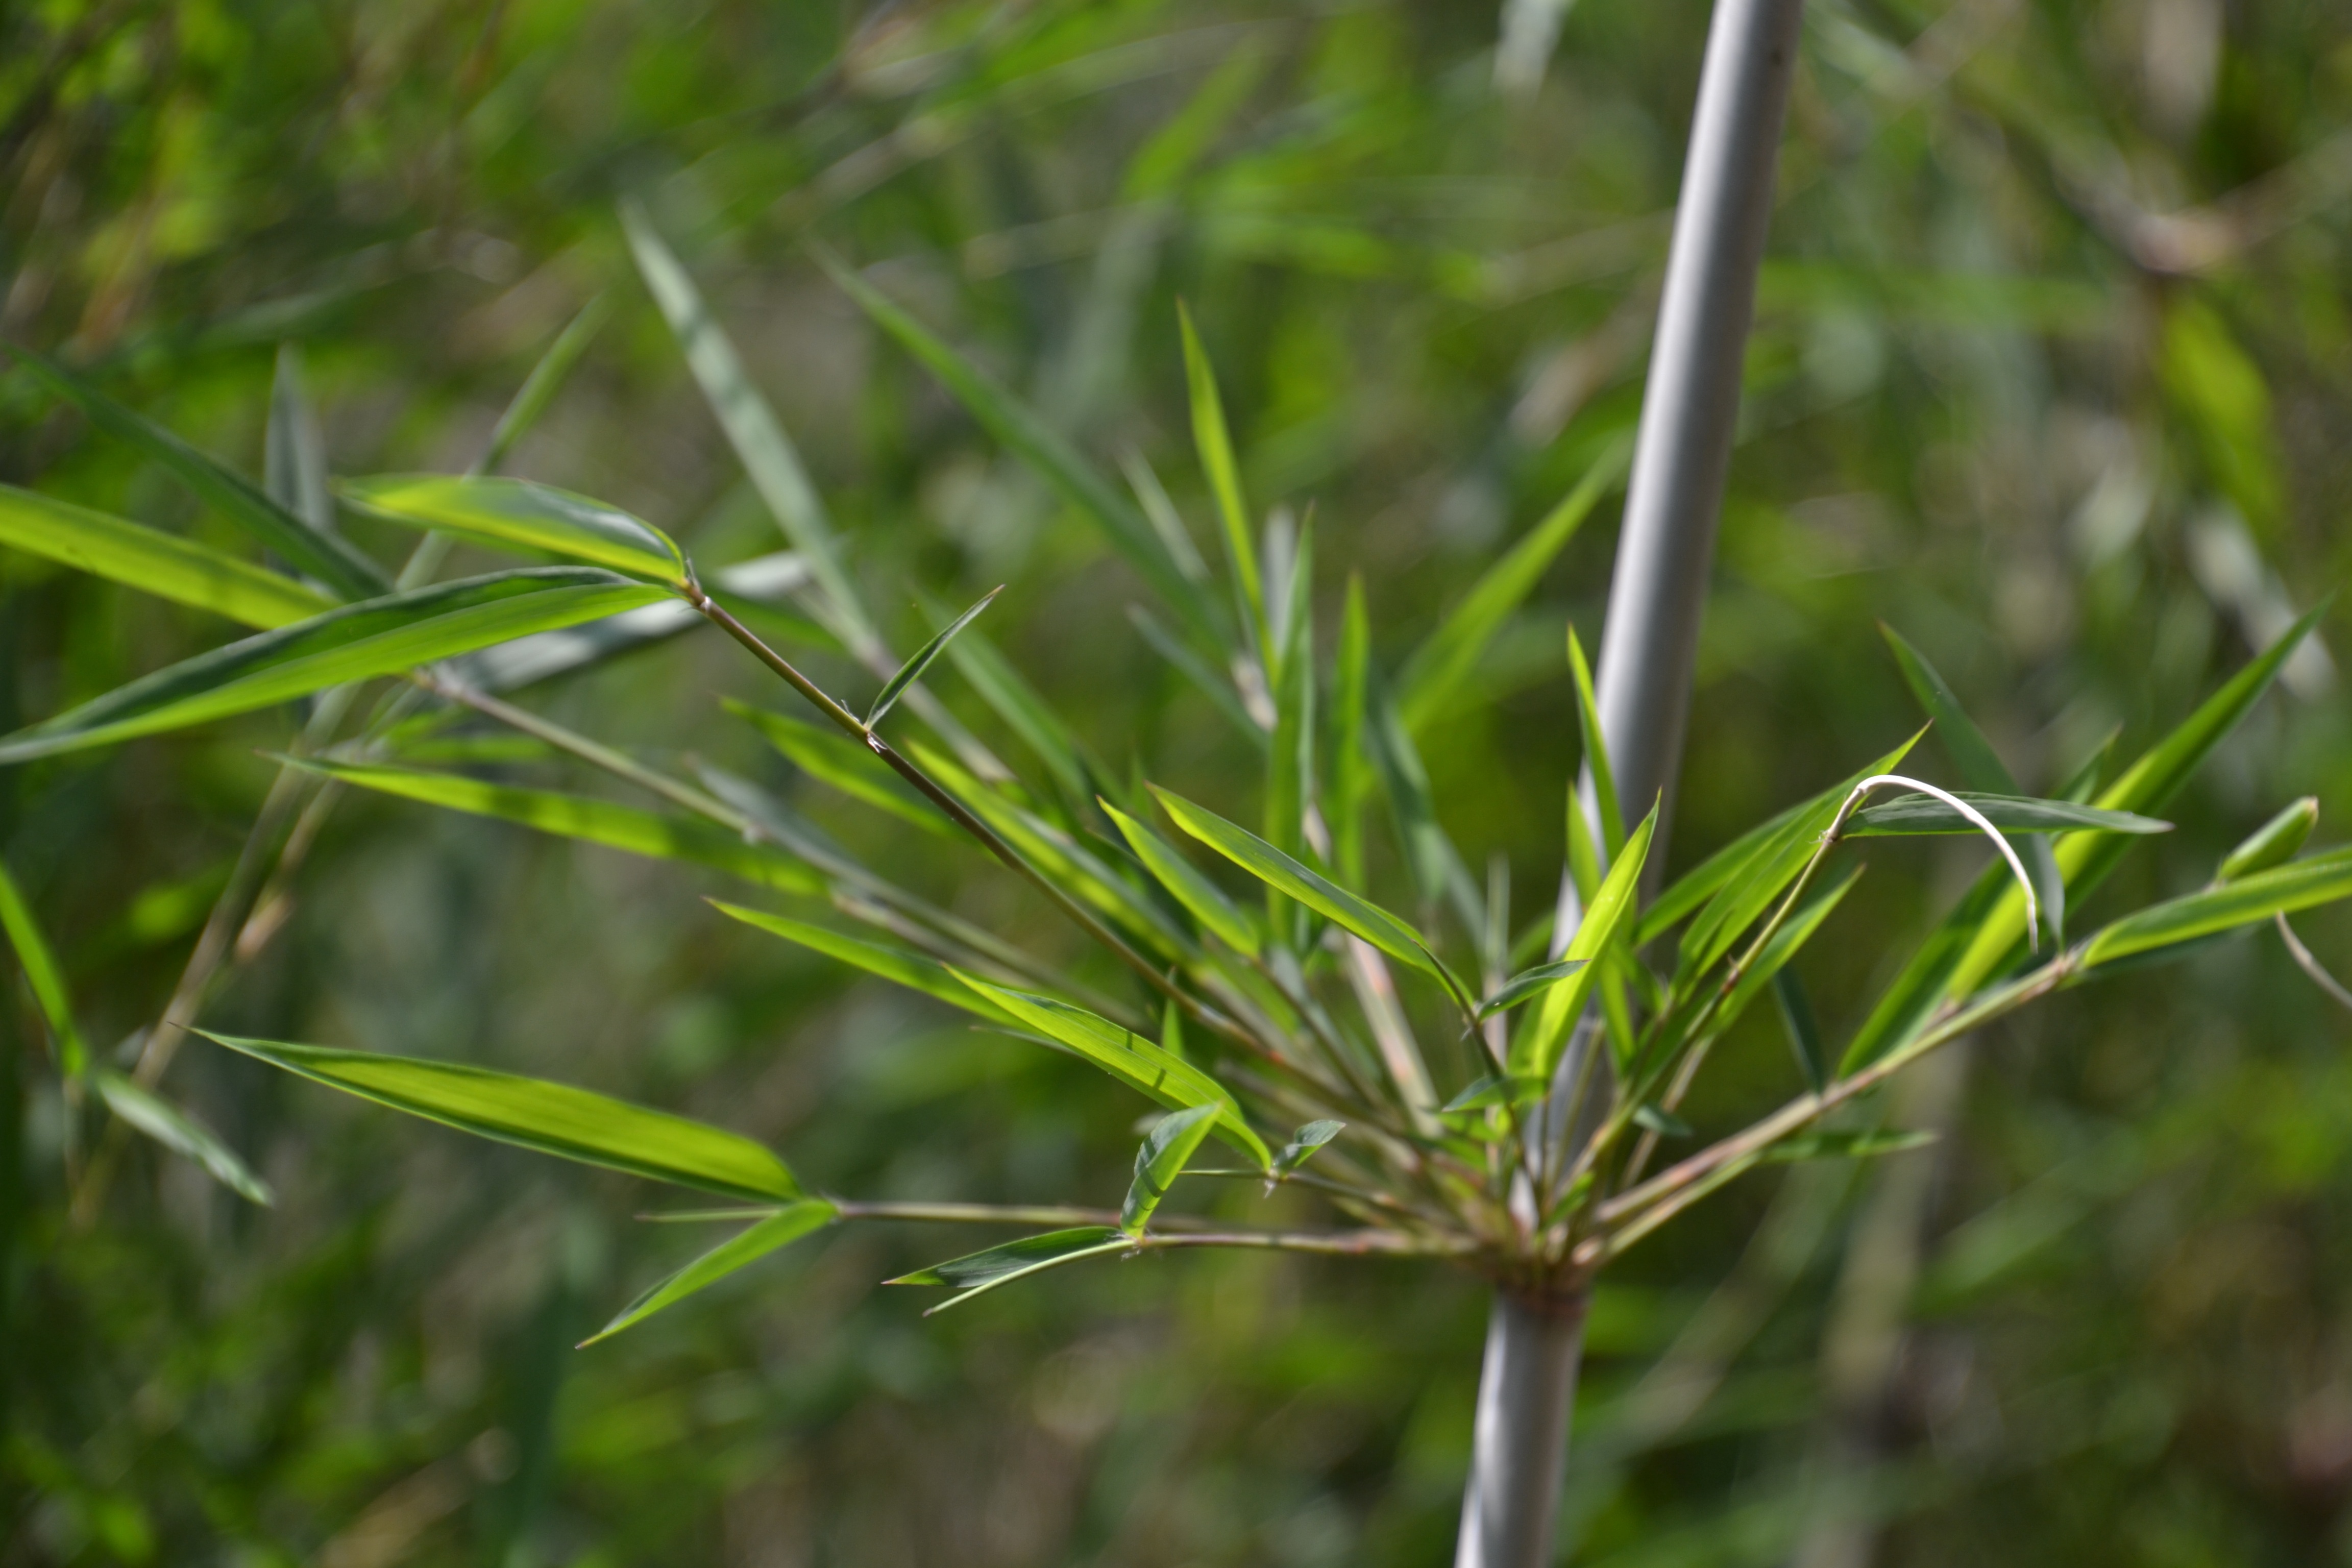
nature, grass, plant, lawn, prairie, leaf, flower, green, herb, crop, botany, agriculture, flora, shrub, bamboo, flowering plant, bamboo leaves, grass family, plant stem, land plant